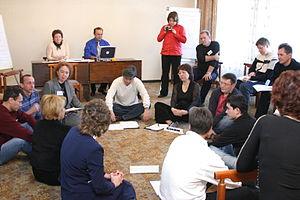
L'université Alma est un établissement d'enseignement supérieur situé à Almaty au Kazakhstan.